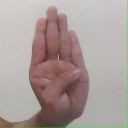
अक्षर: ब